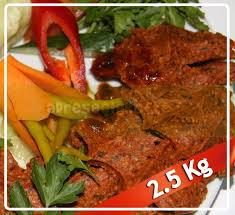
Yemek: cig_kofte